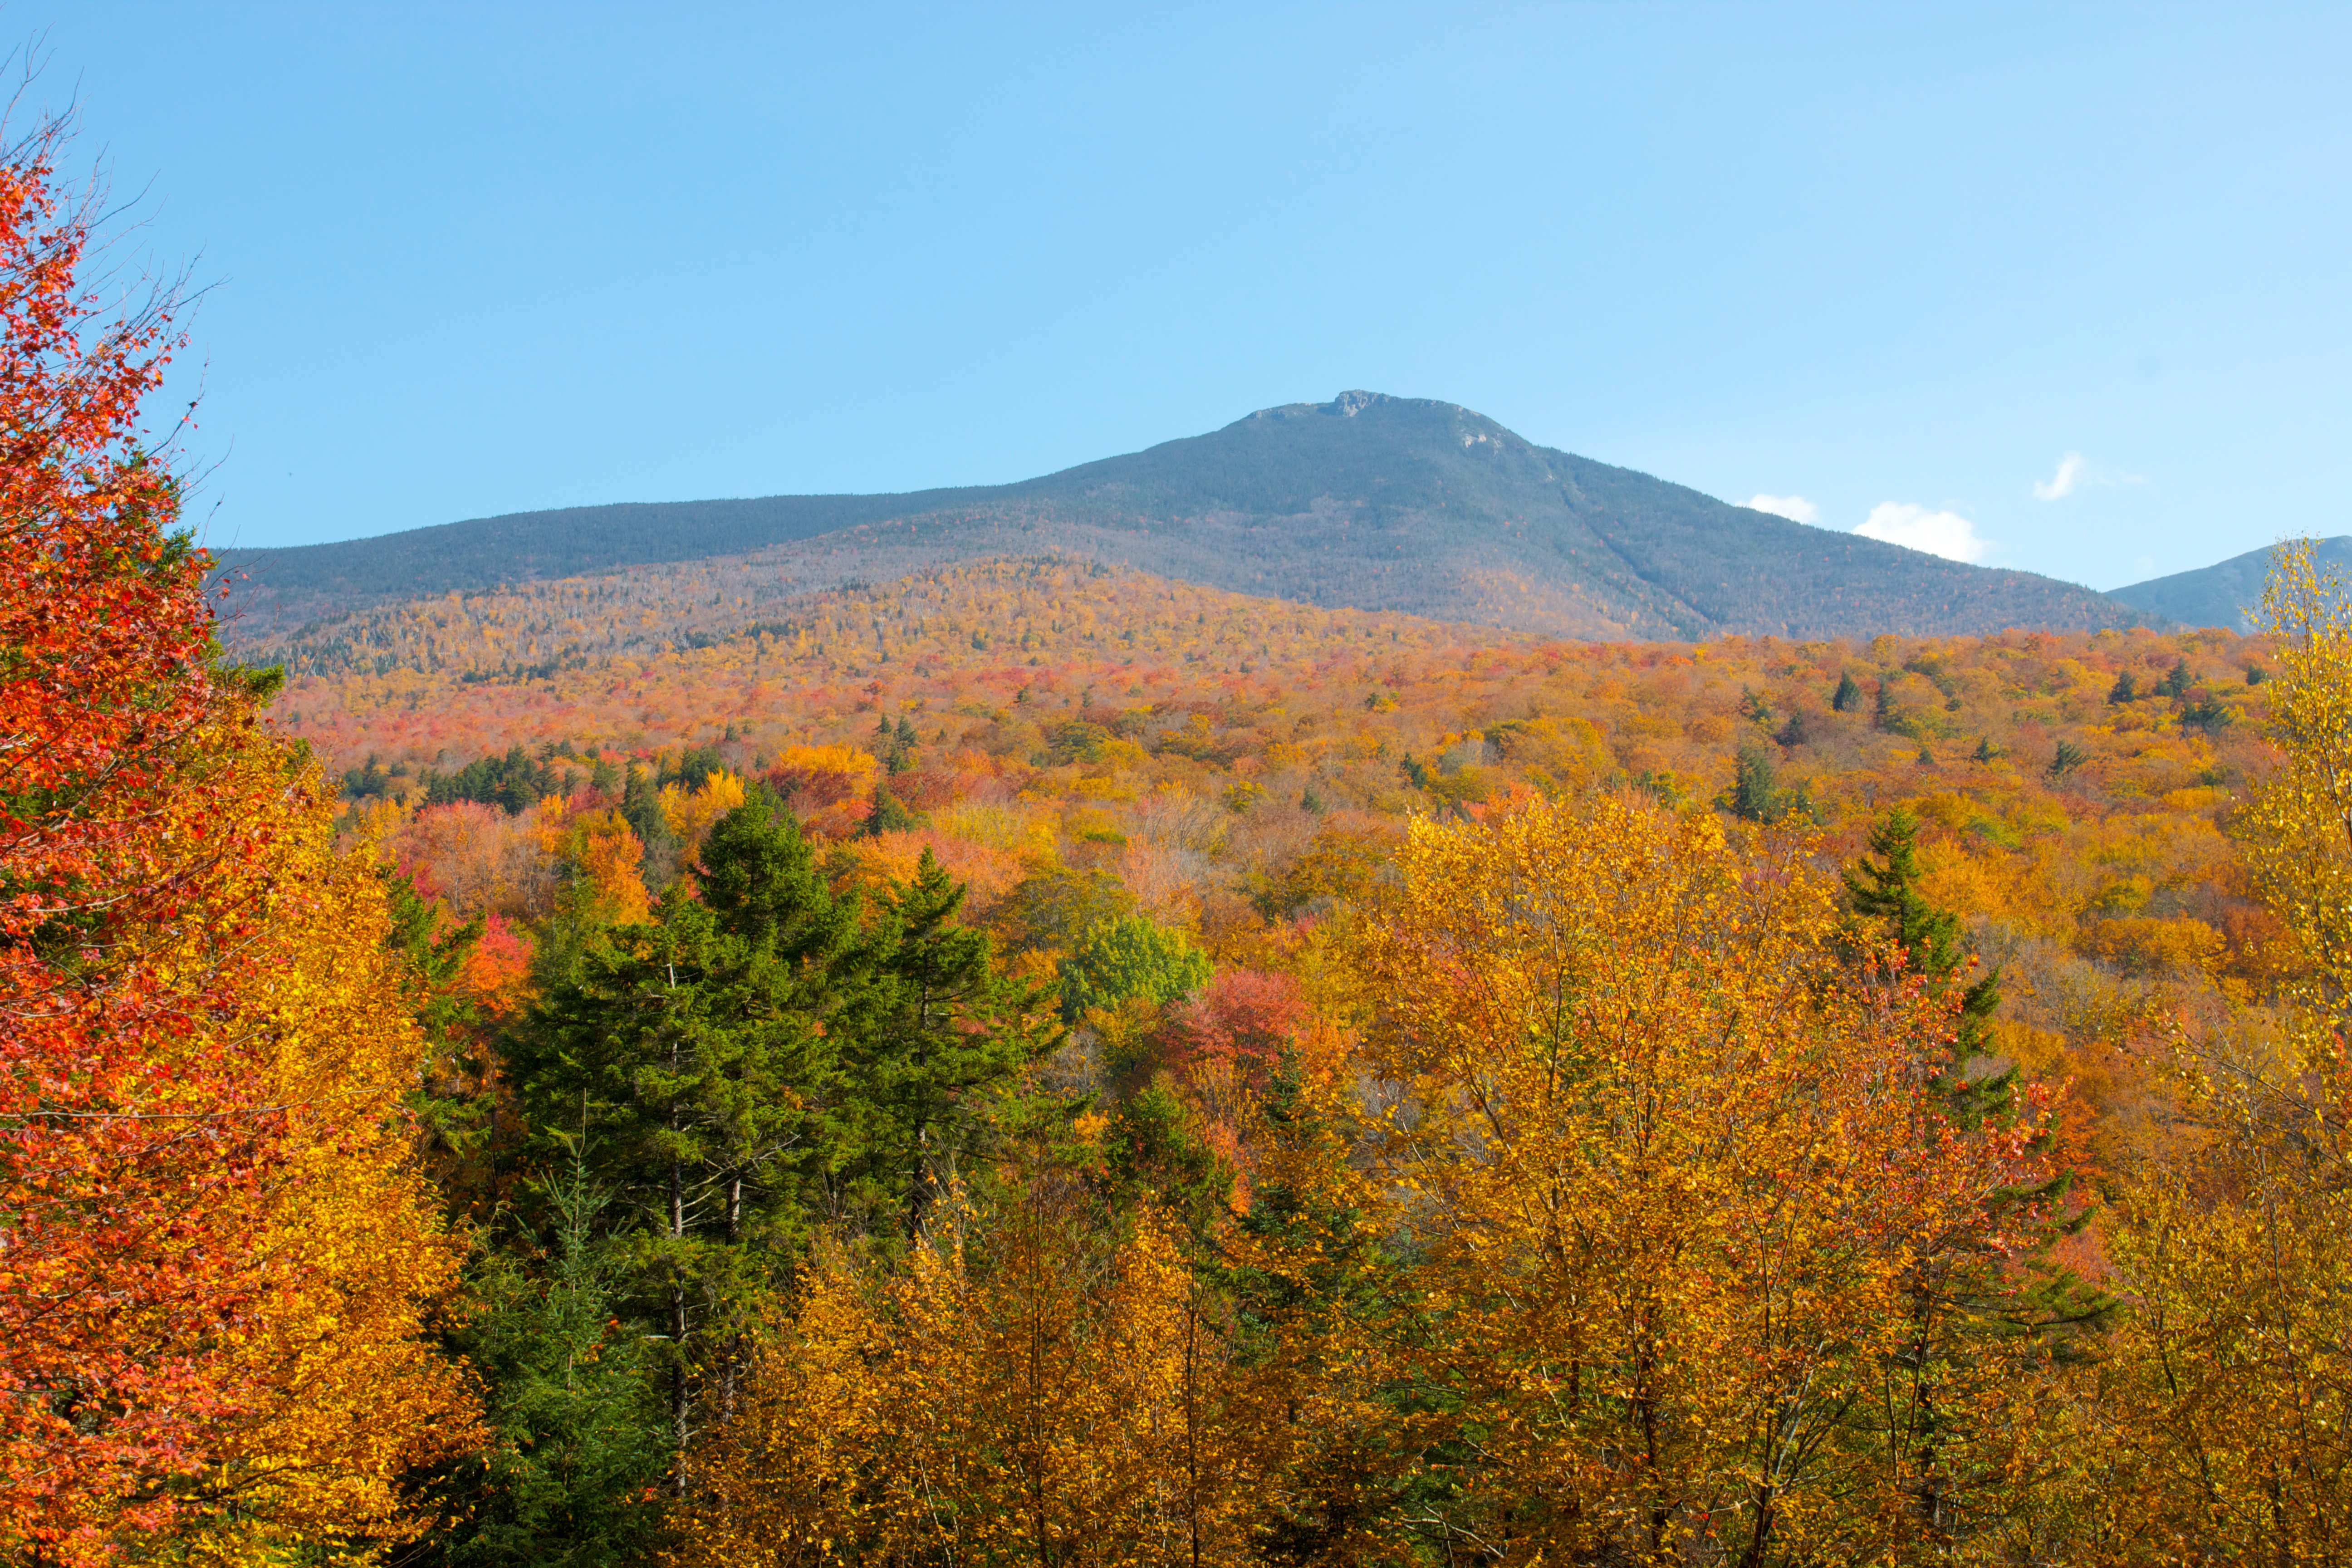
landscape, tree, nature, forest, wilderness, mountain, plant, trail, meadow, prairie, leaf, fall, hill, green, golden, red, scenic, autumn, brown, colorful, yellow, season, ridge, trees, leaves, september, plateau, habitat, october, ecosystem, natural environment, woody plant, mountainous landforms, temperate broadleaf and mixed forest